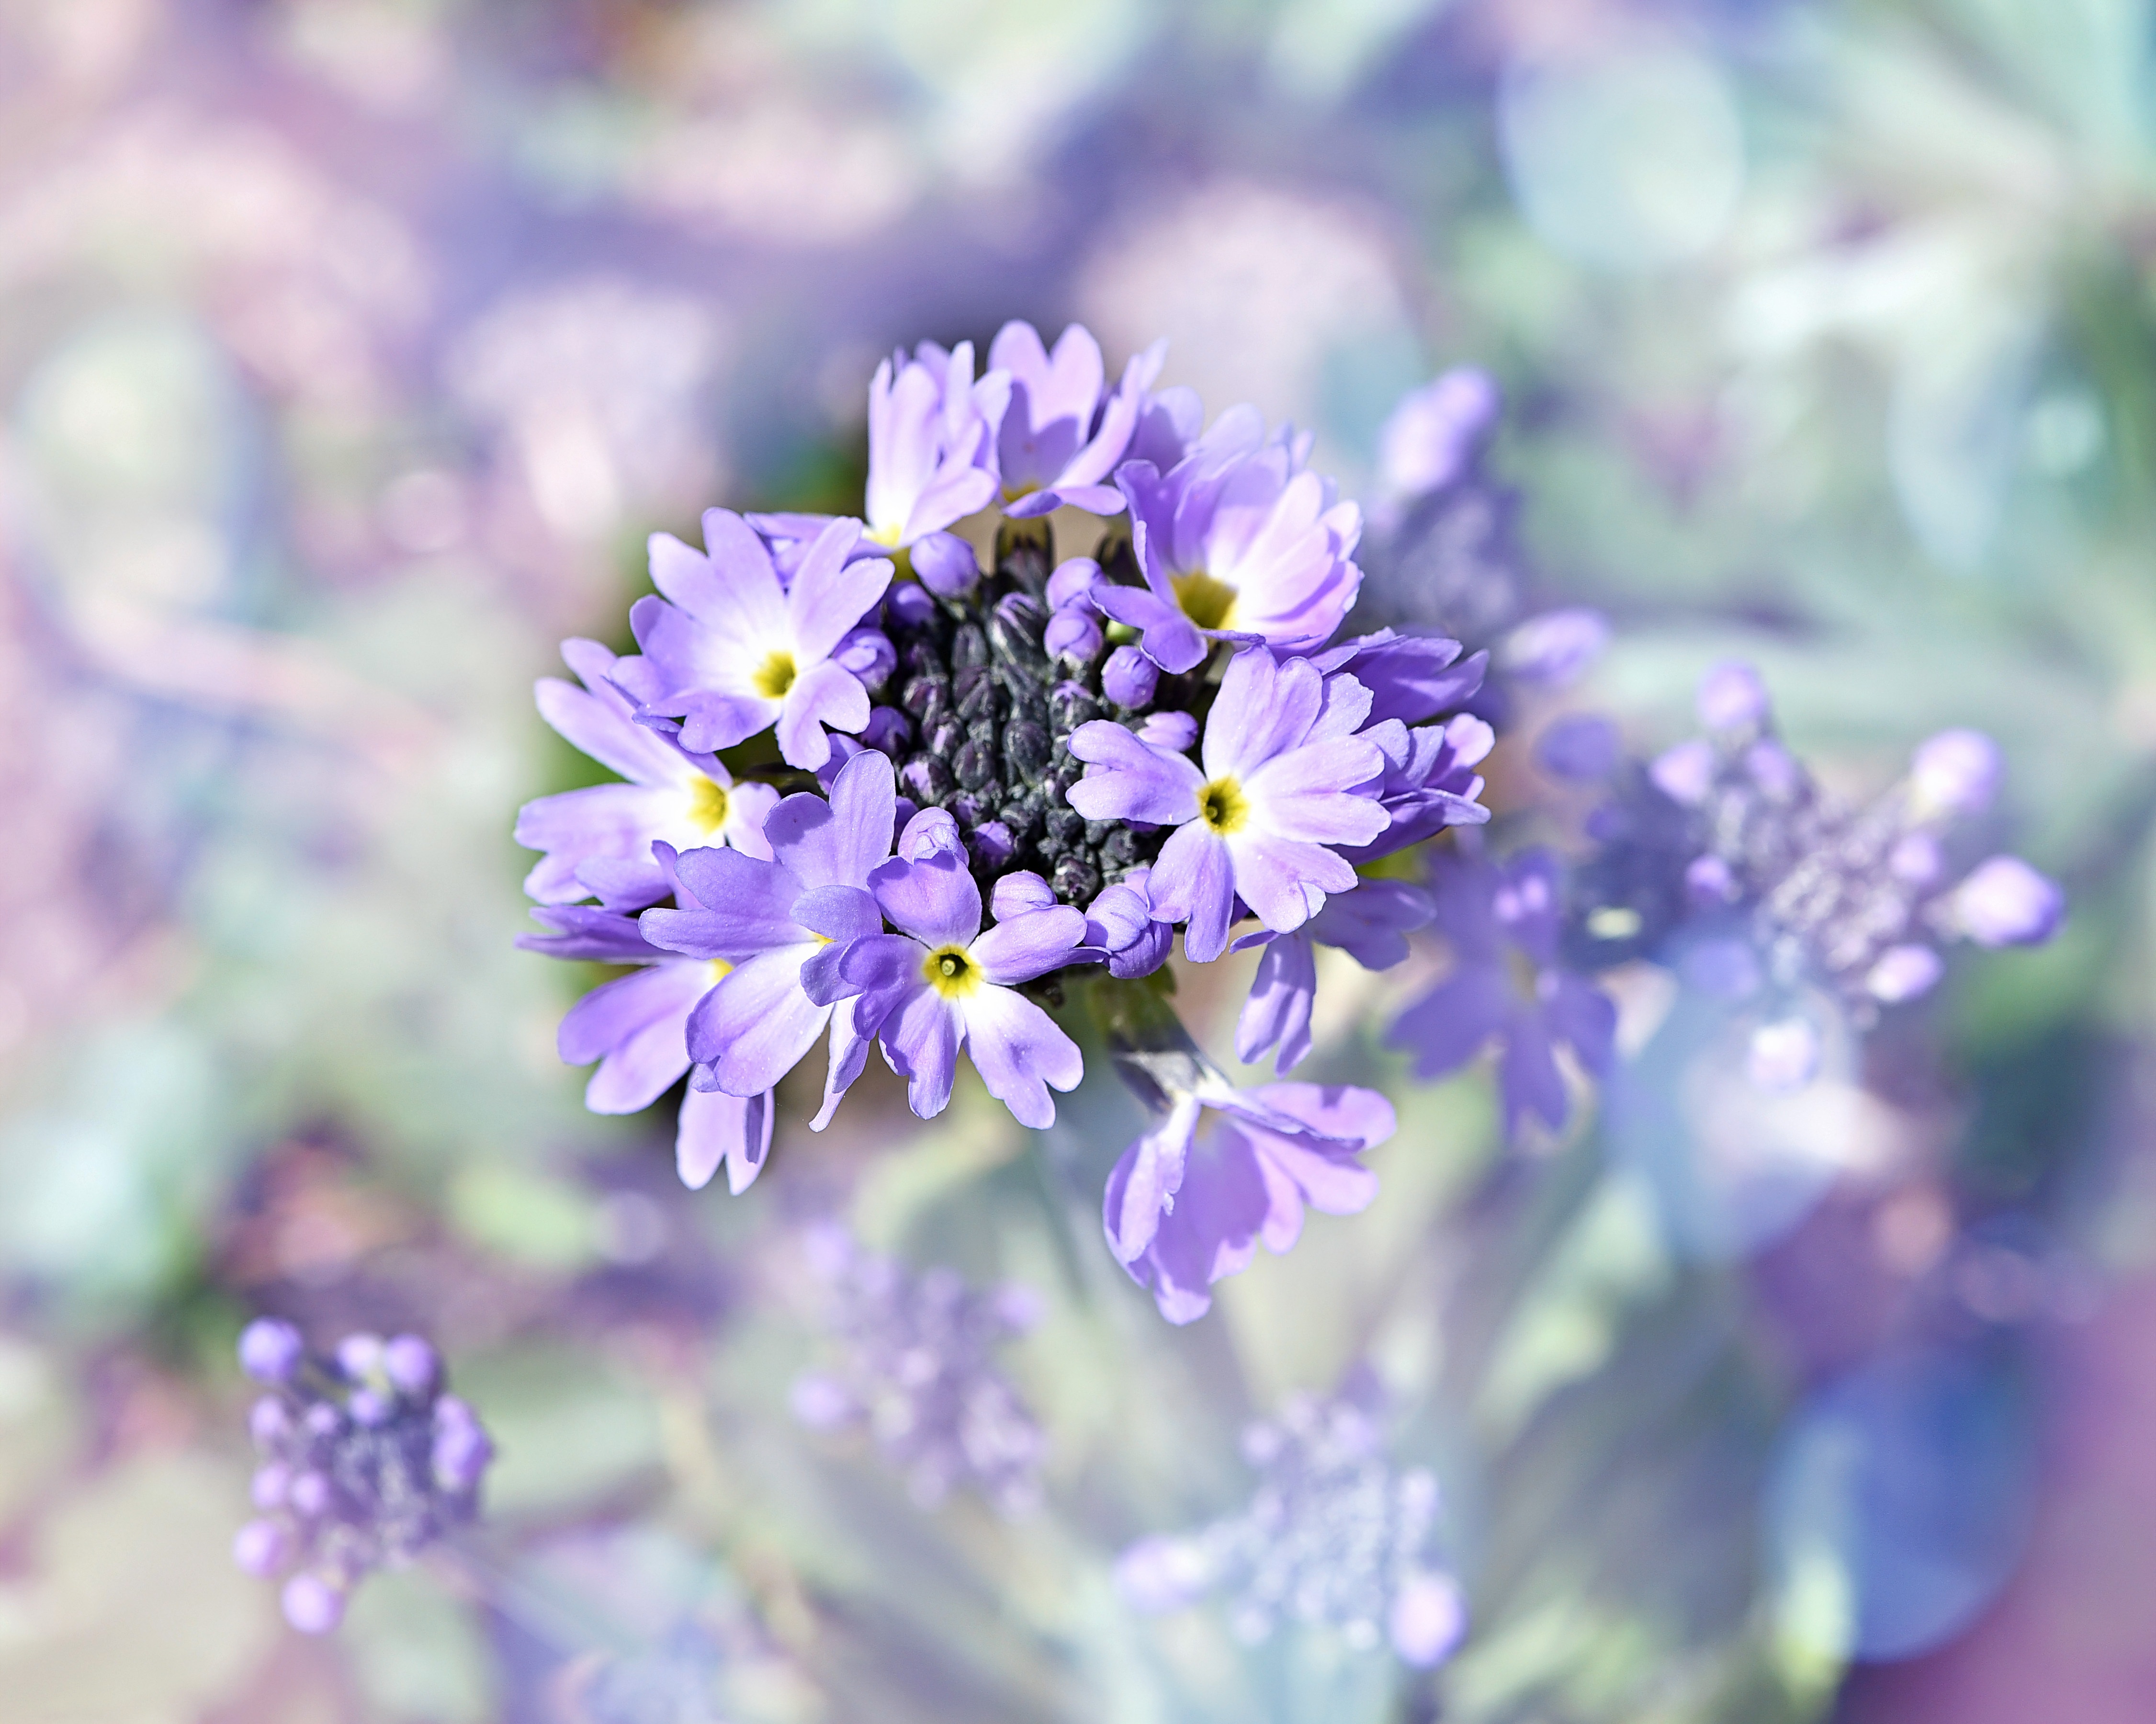
nature, blossom, plant, flower, petal, spring, herb, produce, garden, flora, lavender, wildflower, drumstick, early bloomer, spring flower, macro photography, flowering plant, land plant, english lavender, half closed